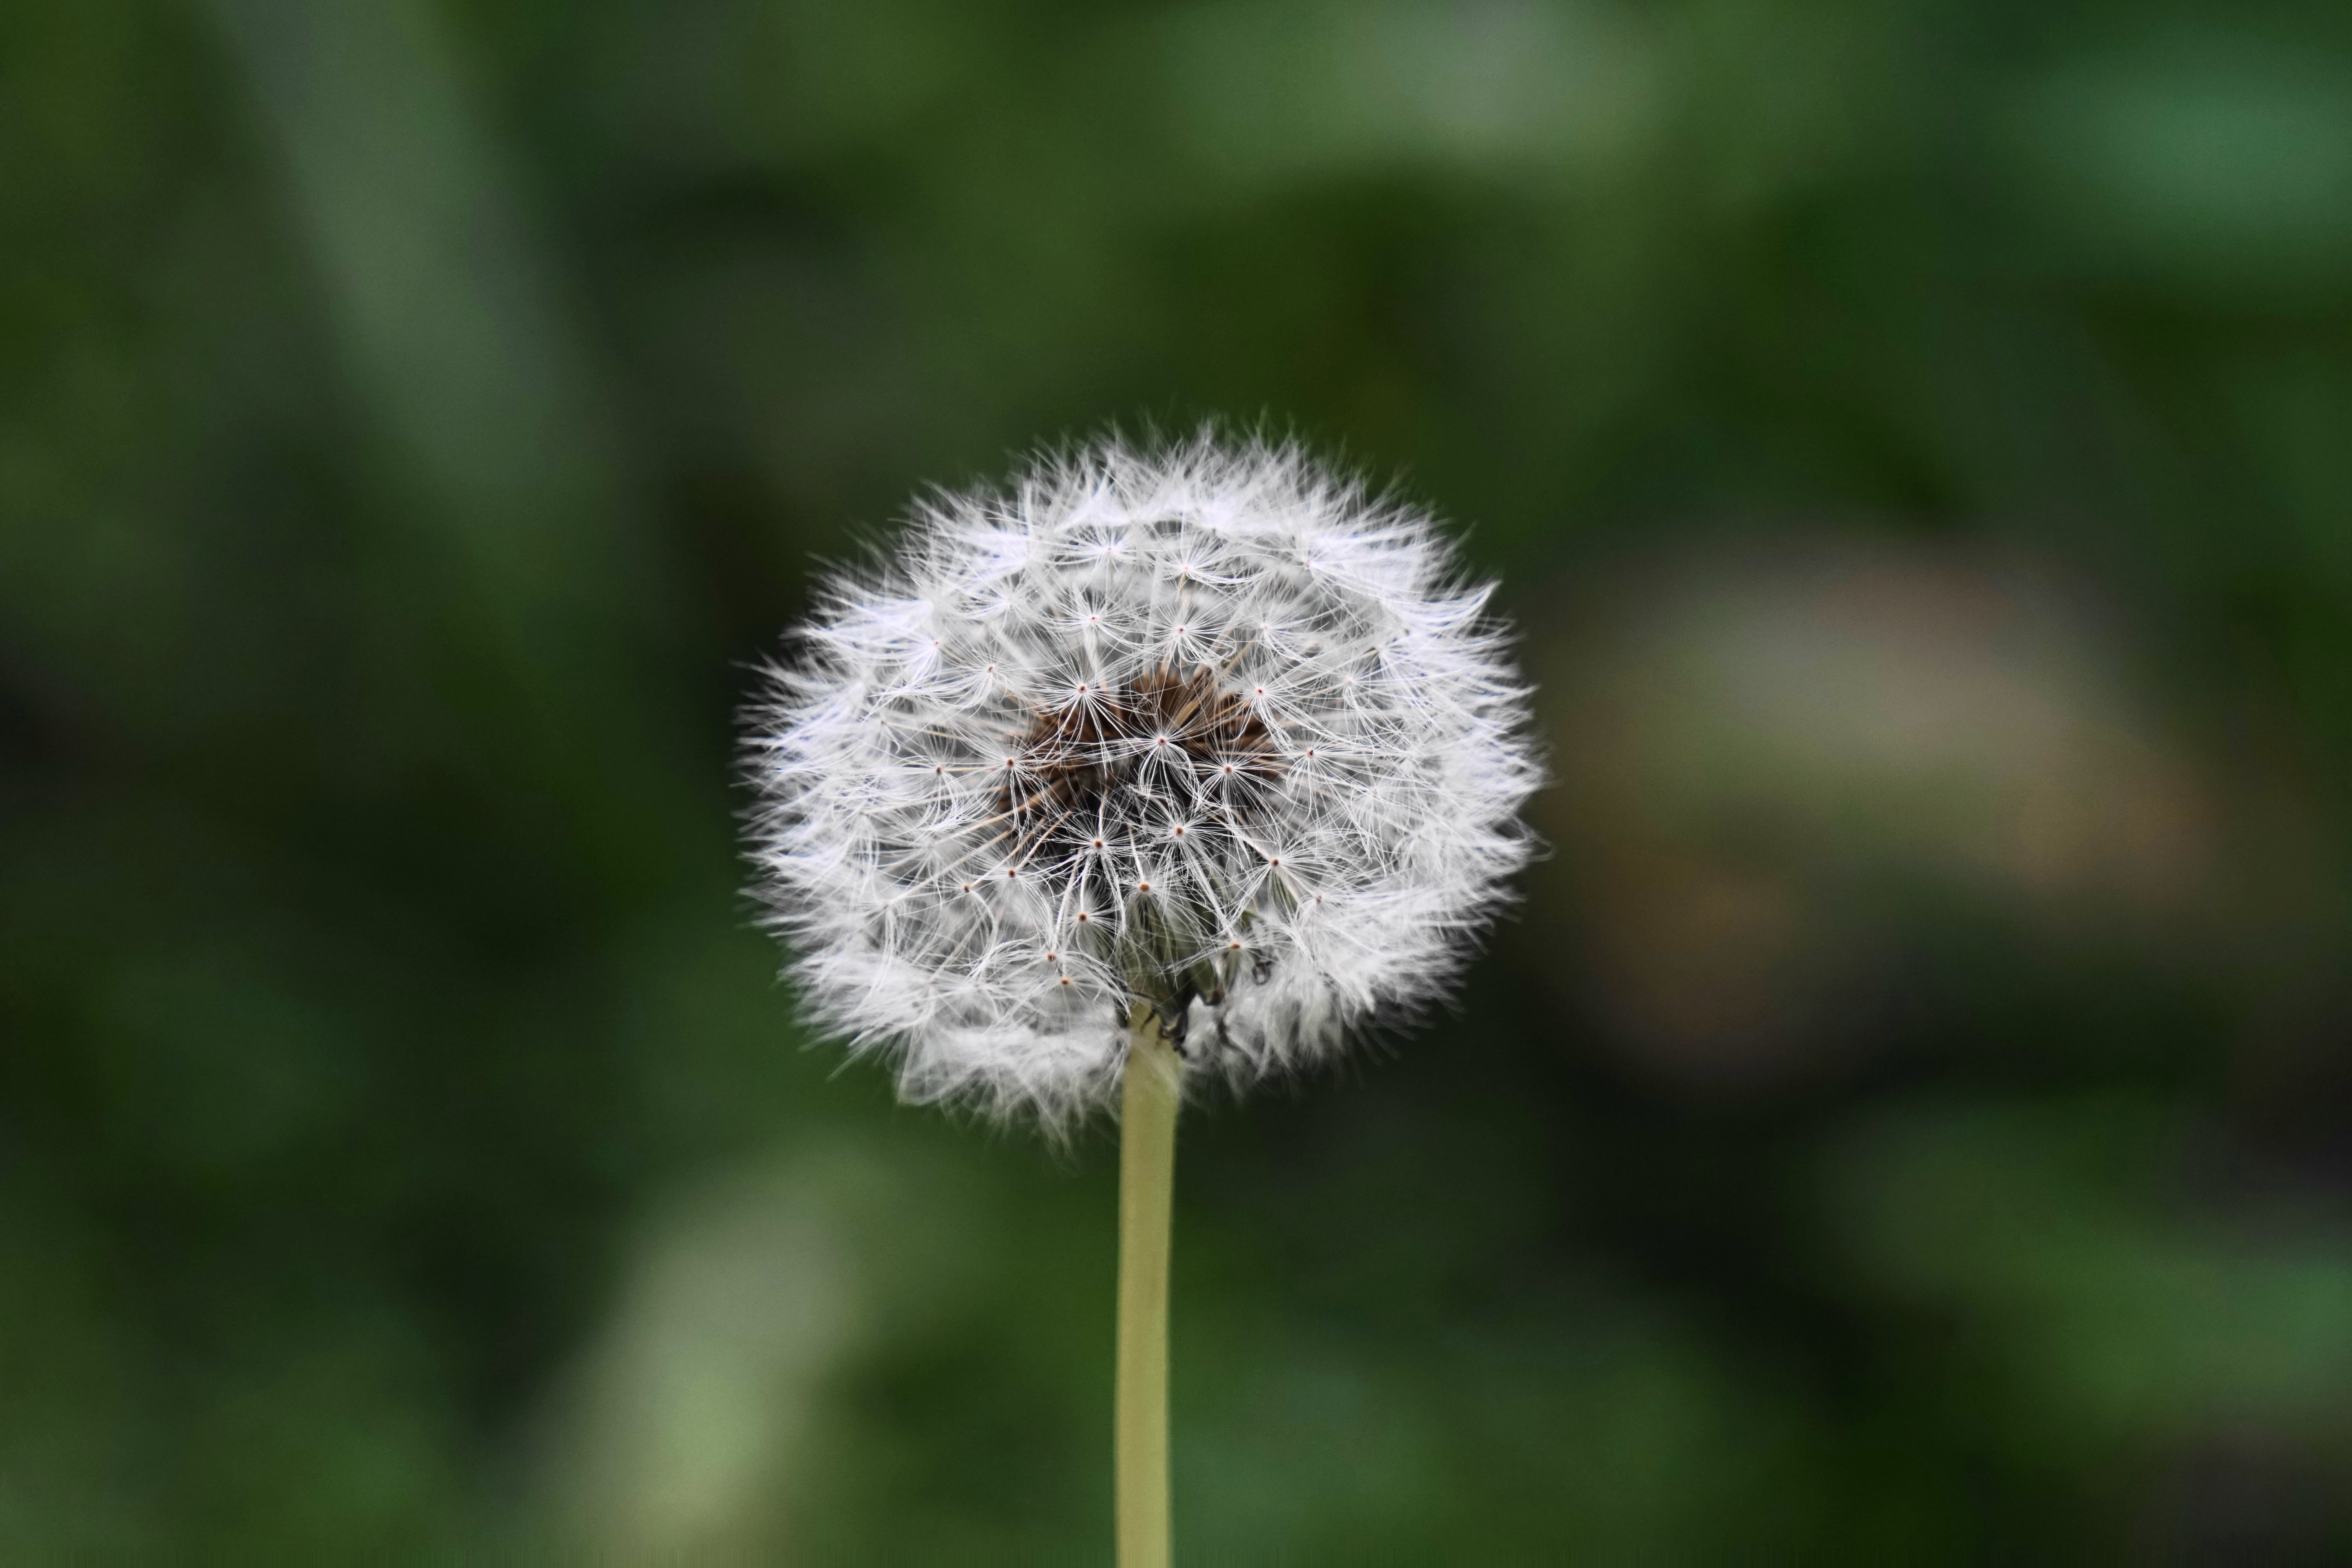
nature, grass, blossom, plant, field, photography, meadow, dandelion, prairie, seed, flower, bloom, daisy, green, macro, botany, flora, wildflower, close up, thistle, macro photography, flowering plant, daisy family, hd wallpaper, asterales, grass family, plant stem, land plant